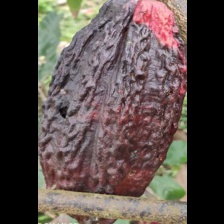
Label: phytophthora